Jaina Lee Ortiz

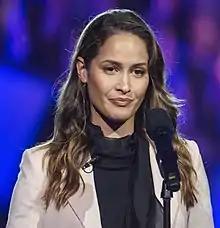
Ortiz in 2019

Jaina Lee Ortiz (born Jessica Ortiz; November 20, 1986) is an American actress and dancer. She is known for her starring role as Detective Annalise Villa on the Fox police drama "Rosewood" from 2015 to 2017. From 2018 to 2024, she starred as lead in the ABC drama series "Station 19".